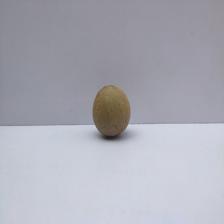
Size: Small